Interracial marriage

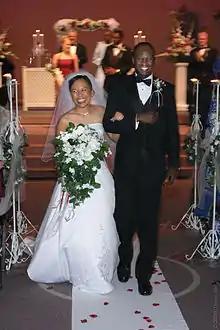
A Filipina bride and Nigerian groom walk down the aisle.

Africa has a long history of interracial mixing with Arabs and later Europeans having sexual relations with black Africans. Arabs played a big role in the African slave trade and unlike the trans-Atlantic trade most of the enslaved Africans in the Arab slave trade were women. Most of them were used as sexual slaves by the Arab men and some were taken as wives.